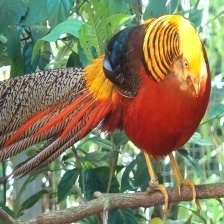
Species: GOLDEN PHEASANT
Scientific name: CHRYSOLOPHUS PICTUS